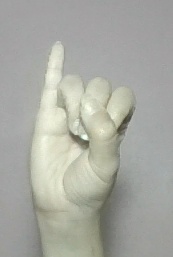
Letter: meem